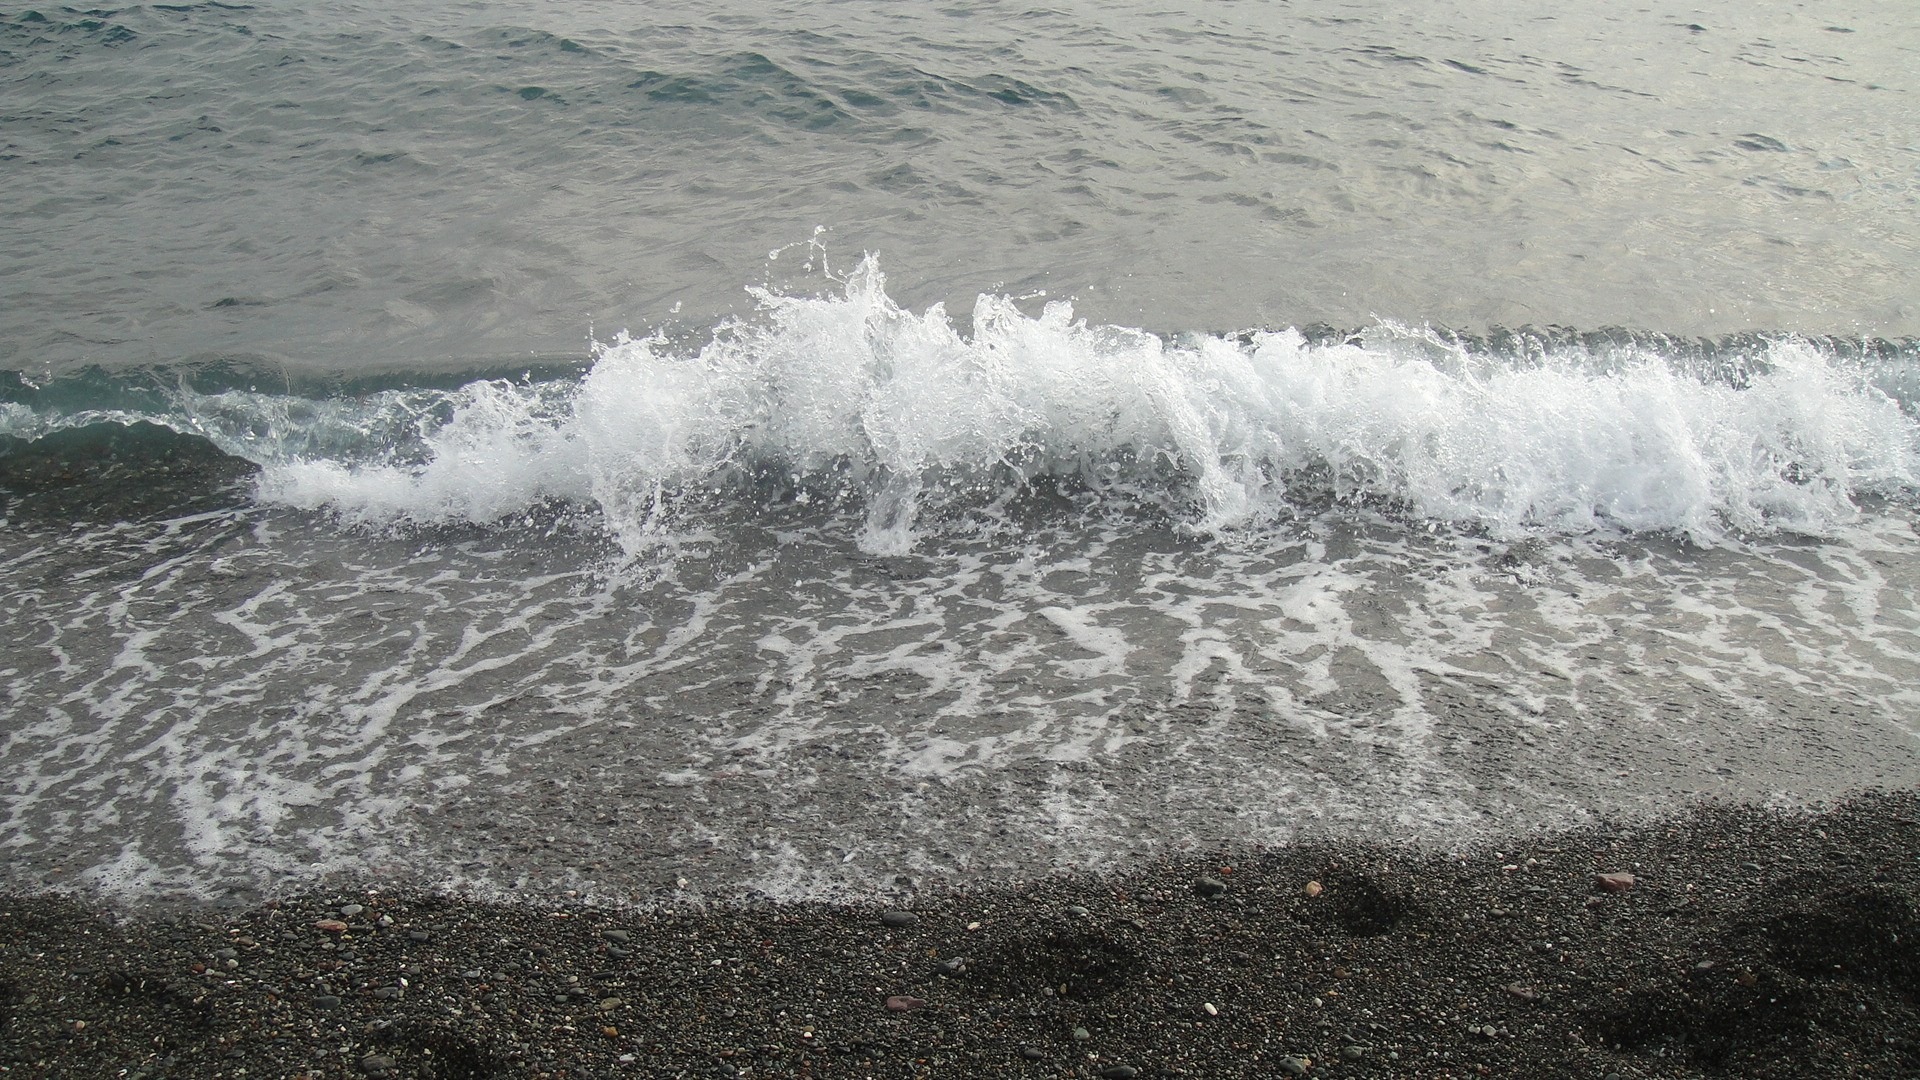
beach, sea, coast, water, sand, ocean, shore, wave, wind, breeze, body of water, pebbles, bubbles, black sand, wind wave, tiny waves